Meredith, Victoria

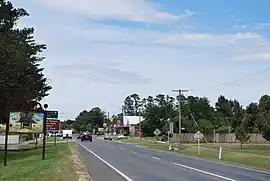
Main street

Meredith is a town in Victoria, Australia, located on the Midland Highway between Ballarat and Geelong, in the local government area of the Golden Plains Shire. At the , Meredith had a population of 821, an increase from the 788 at the